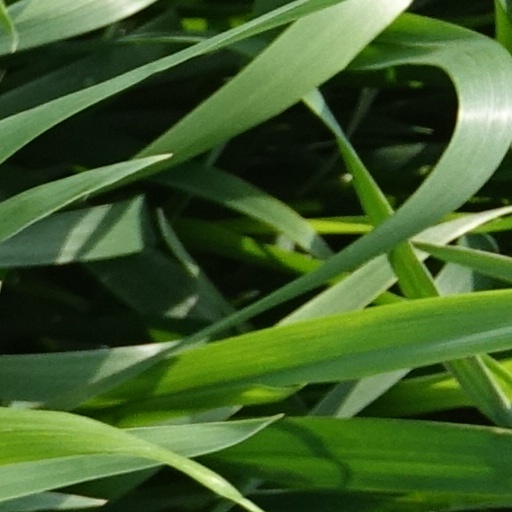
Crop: wheat